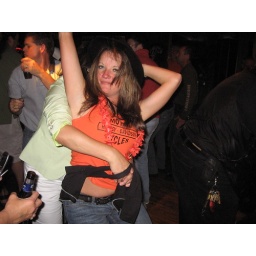
The Heaters rock Americade at Duffy's Tavern in Lake George, one of the country's biggest motorcycle rallies.